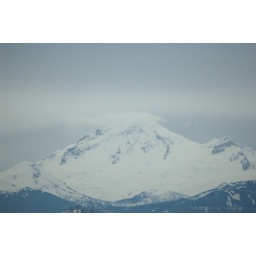
Lenticular cloud over Mt Baker. Taken from my kitchen window.